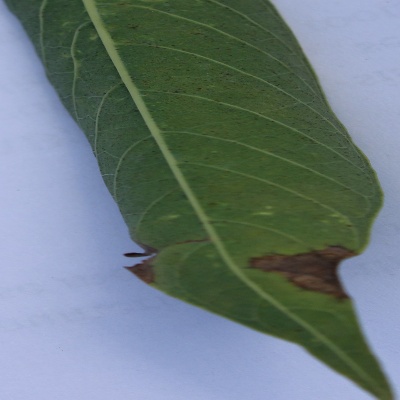
Crop: Cassava
Condition: bacterial blight